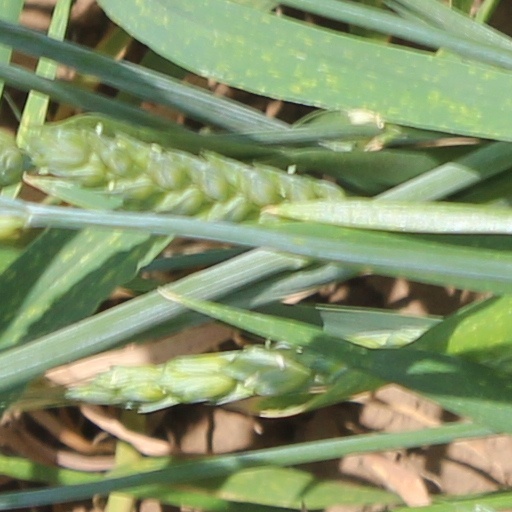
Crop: wheat